Euneika Rogers-Sipp

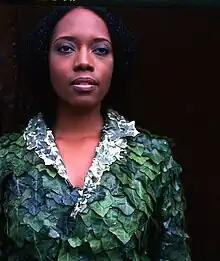

Euneika Rogers-Sipp (born September 8, 1968), whose work appears under the name Ndgo Bunting, is an American conceptual artist whose work in racial justice and healing and cultural tourism is featured in the book "Southern Women: More than 100 Stories of Innovators, Artists, and Icons."